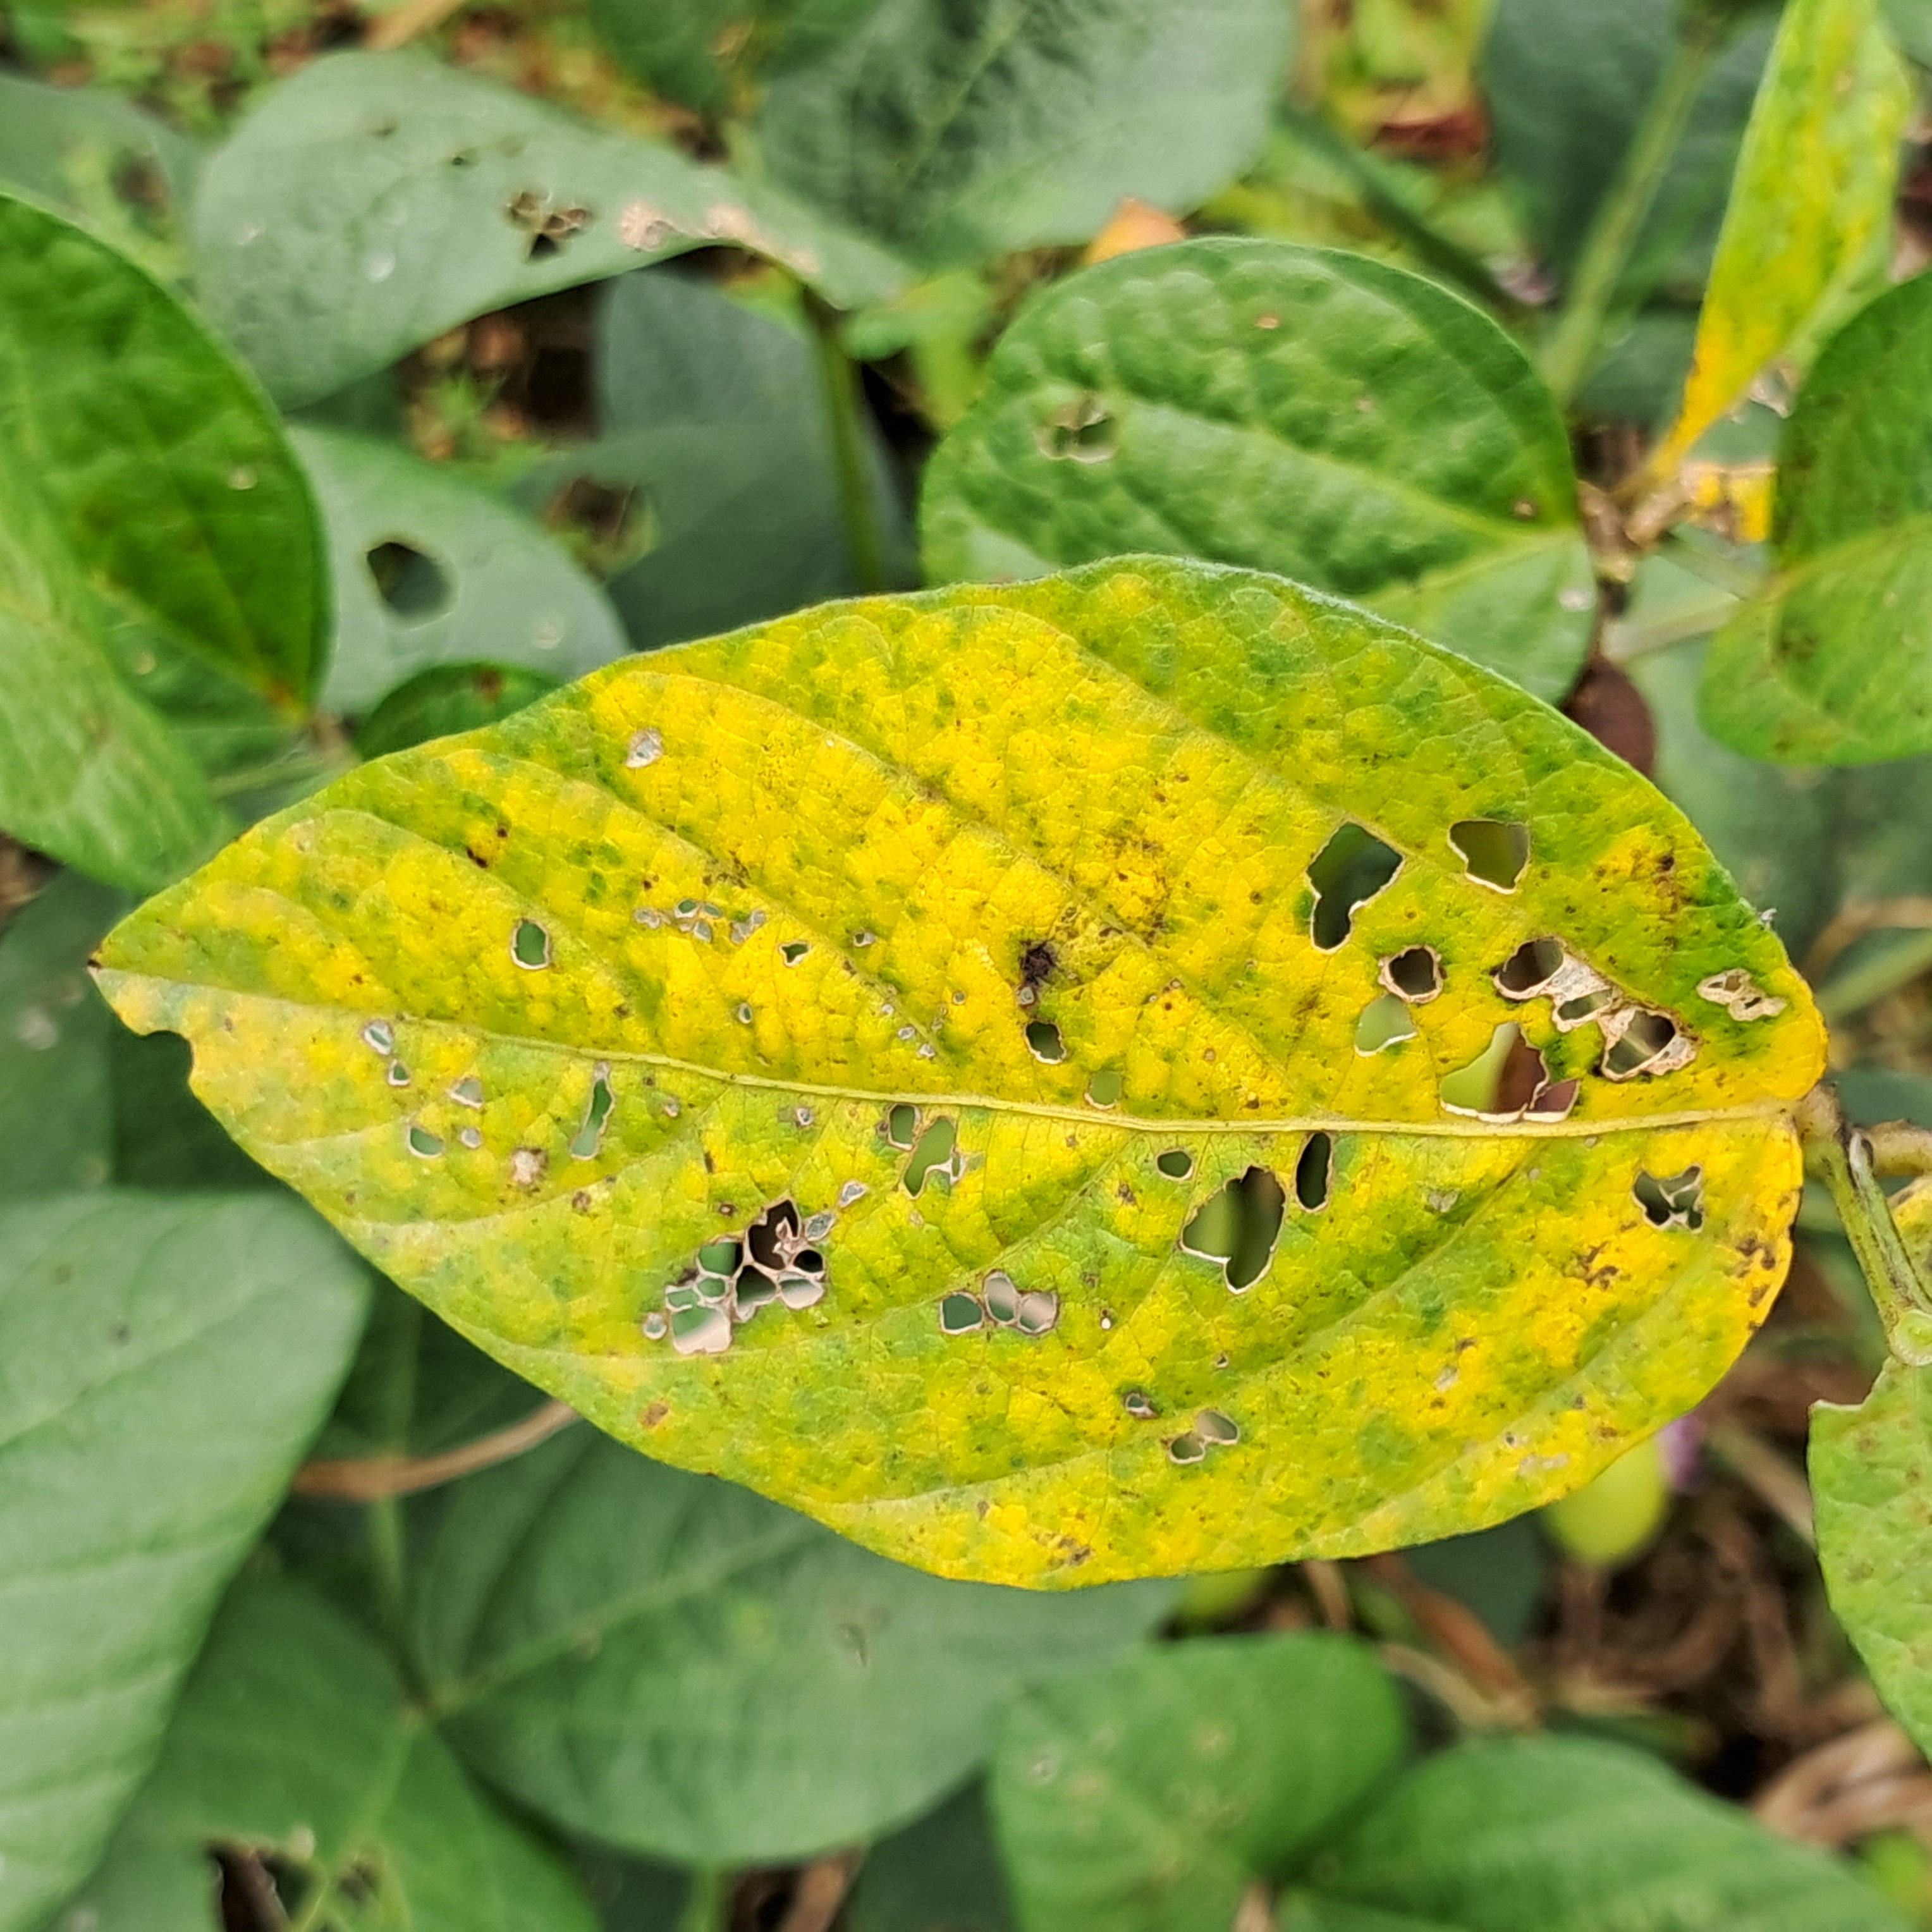
Label: Rust